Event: Nepal Earthquake
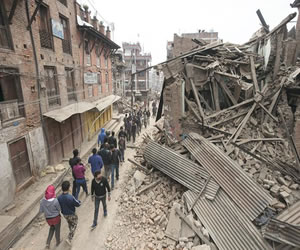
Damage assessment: damage